Anton Panov

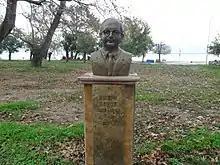
Bust of Anton Panov in Dojran

Anton Panov (Macedonian: Антон Панов, ; 1906 in Dojran – 1967 in Strumica) was a Macedonian writer. He wrote several plays in Macedonian in the period between the two world wars. His most important play is "Pecalbari", played in the theatres in Skopje, Belgrade, Niš and others.